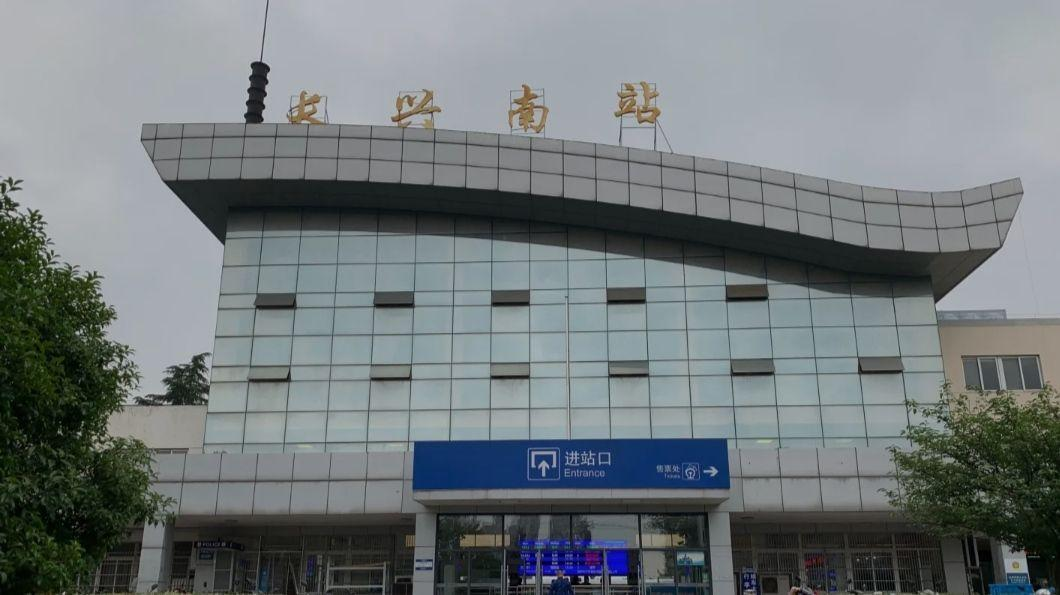
地标名称：长兴南站
所在城市：湖州市·长兴县